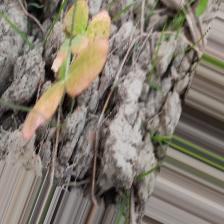
Label: Lentil Rust